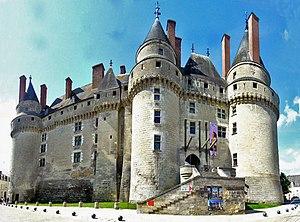
Château de Langeais
Le château de Langeais, reconstruit par Louis XI en 1465, se dresse dans la commune du même nom dans le département d'Indre-et-Loire, en région Centre-Val de Loire, en France. Il a remplacé un premier château fort édifié à la fin du Xᵉ siècle par Foulques Nerra.
L'expression châteaux de la Loire regroupe sous une même appellation touristique un ensemble de châteaux français situés dans le Val de Loire. Le territoire connu sous le nom de comté de Tours est âprement disputé entre le Xᵉ siècle et le XIᵉ siècle par la maison féodale blésoise et la maison d'Anjou, conflit qui sera suivi au XIIᵉ siècle et XIIIᵉ siècle par la Première guerre de Cent Ans entre la France et l'Angleterre et entre le XIVᵉ siècle et le XVᵉ siècle par la Deuxième guerre de Cent Ans toujours entre la France et l'Angleterre ; ces trois guerres seront à l'origine de la plupart des châteaux du val de Loire actuels.
Cet article recense une partie des monuments historiques d'Indre-et-Loire, en France.